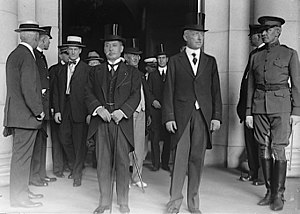
Lansing-Ishii-aftalen
Greve Ishii Kikujirō, Japansk særlig udsending, og USAs Secretary of State Robert Lansing i Washington, D.C. i 1917 i forbindelse med indgåelsen af Lansing-Ishii-aftalen
Lansing-Ishii-aftalen var en diplomatisk note mellem USA og det Japan den 2. november 1917 vedrørende uoverensstemmelser om forholdene i Kina.